Landsberg Prison

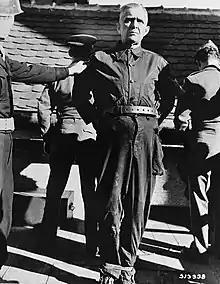
Convicted Nazi war criminal Wladislaw Dopierla before his execution at Landsberg Prison, 1948

By 1948 the Bavarian Ministry of Justice's Association for the Welfare of Prisoners ("Vereinigung für die Wohlfahrt von Gefangenen des Bayerischen Staatsministeriums der Justiz") managed the needs of the prisoners held by the American military. With the foundation of the Federal Republic of Germany in May 1949 and its abolition of the death penalty, calls from politicians, the churches, industrialists, and artists resulted in numerous petitions being made to close down War Criminal Prison No. 1. as part of a general effort to bring freedom for all Germans convicted of war crimes. In the last half of 1950 and the first half of 1951, thousands of Germans took part in demonstrations outside Landsberg prison to demand pardons for all the war criminals while the German media coverage was overwhelmingly on the side of the condemned, who were depicted as the innocent victims of American "lynch law". Although the protestors at Landsberg claimed to be good-faith opponents of capital punishment itself, and not motivated by any kind of pro-Nazi or anti-Semitic feelings, their actions belied their words. When a group of about 300 Jewish counter-protestors arrived at Landsberg demanding the execution of war criminals on 7 January 1951, the German protestors demanding amnesty began to chant the Nazi-era slogan ""Juden raus!" "Juden raus!"" ("Jews out! Jews out!") and then proceed to beat up the Jewish protestors.